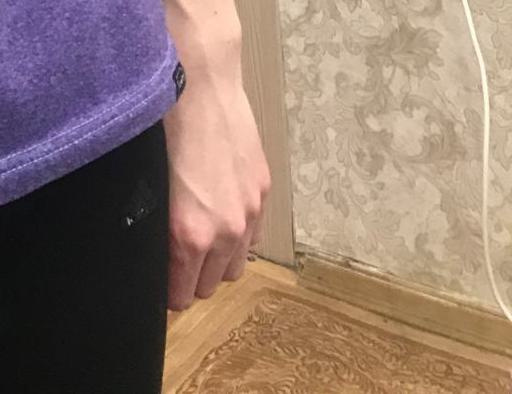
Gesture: no_gesture